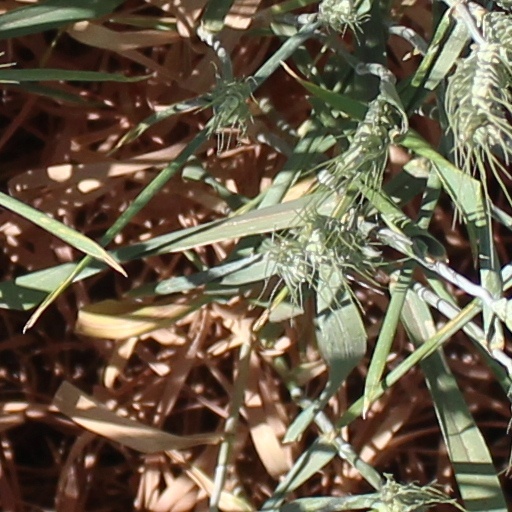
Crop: wheat